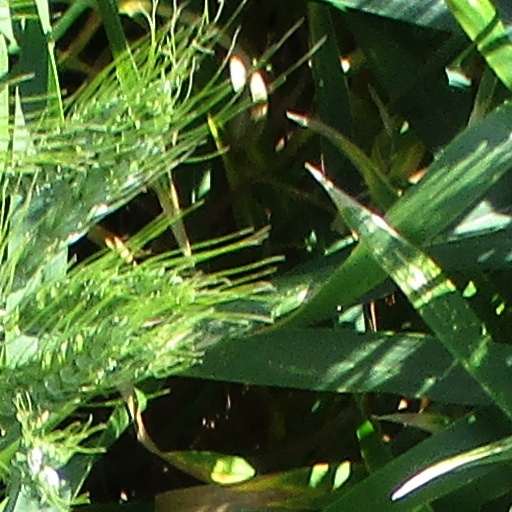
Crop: wheat